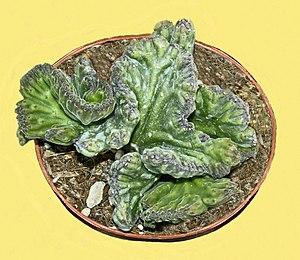
Stapelia hirsuta, nom commun Fleur étoiles de mer ou de Plante charogne, est une espèce de plantes à fleurs appartenant à la famille des Apocynaceae.